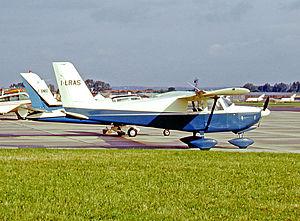
Le Partenavia P.64B/P.66B Oscar est un avion léger monomoteur à aile haute à deux ou quatre places, conçu et produit en Italie par Partenavia pendant les années 1960 et 1970.